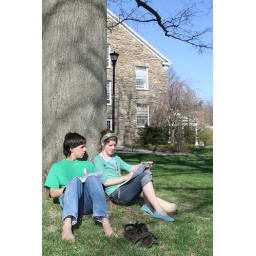
A couple studies for finals under a tree outside of Luckey building